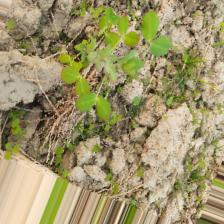
Label: Lentil Rust